Ontario Line

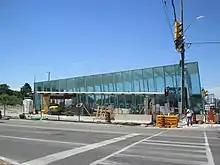
Don Valley station under construction (as a station on Line 5 Eglinton) in 2020

By early 2023, preparation work was already in progress at the sites for Exhibition, Queen, Corktown, Osgoode and Moss Park stations, at the Don Yard, in the Lakeshore East rail corridor east of the Don River, and at the future tunnel portal near Pape Avenue and Gerrard Street.